AFI (band)

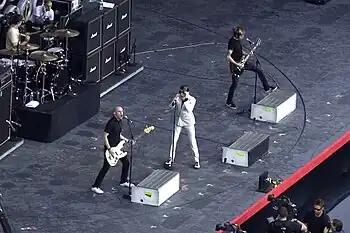
AFI performing on the American leg of Live Earth in 2007

On July 7, 2007, AFI performed on the American leg of Live Earth. They performed "The Missing Frame", "Love Like Winter", "Miss Murder", and a cover of David Bowie's "Ziggy Stardust".